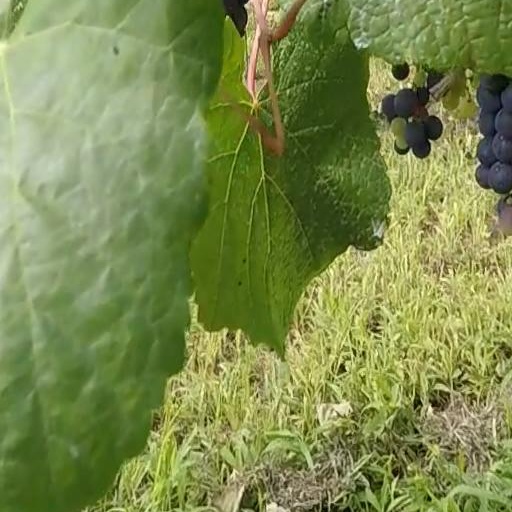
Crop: grape